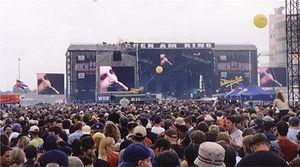
Marilyn Manson [ˈmɛəɹɪlɪn ˈmænsən] est un groupe de metal industriel américain, originaire de Fort Lauderdale, en Floride, co-fondé par le chanteur Marilyn Manson et le guitariste Daisy Berkowitz. Initialement nommé Marilyn Manson and The Spooky Kids, le groupe se popularise dans le sud de la Floride au début des années 1990 grâce à leurs performances scéniques théâtrales. En 1993, ils signent au label Nothing Records de Trent Reznor. Jusqu'en 1996, le surnom de chaque membre est créé en mêlant le prénom d'un sex symbol féminin et le nom de famille d'un tueur en série, comme Marilyn Monroe et Charles Manson. Leur formation change à de nombreuses reprises au fil des albums ; les membres actuels sont Marilyn Manson, les guitaristes Paul Wiley et Tyler Bates, le claviériste et percussionniste Daniel Fox, et le batteur Gil Sharone.
Cet article présente la liste des festivals de metal classés par pays.